Tropical Storm Claudette (1979)

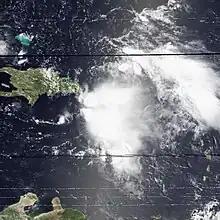
Claudette as a tropical depression over Puerto Rico on July 18

In Fort-de-France, Martinique, of rain fell in 24 hours, causing localized flooding. Another total of was measured at the Martinique Aimé Césaire International Airport. Precipitation amounts between on Guadeloupe resulted in flooding between Pointe-à-Pitre and Grand Fonds. Only of rain fell on Saint Barthélemy. Rainfall amounted to on Antigua and wind gusts reached , while precipitation totals reached and gusts up to were reported on Barbuda. On Saint Kitts, rainfall peaked at and wind gusts topped at .